Jan Rombouts the Elder

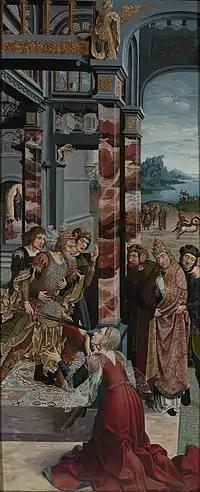
"Arrest and martyrdom of Pope Clement of Rome'

Rombouts married Barbele Roelants, with whom he had two children. His son Jan Rombouts the Younger also became a painter. His daughter Marie married Jan Willems, a prominent painter in Leuven. Jan Rombouts was dean of Leuven's city administration from 1519 until his death in 1535. Along with Albrecht Bouts, the son of the famous painter Dieric Bouts, he served on the board of governors of the "Klerkenkapel" (the "Clerical chapel", now the Antonine chapel on the Pater Damiaanplein in Leuven).